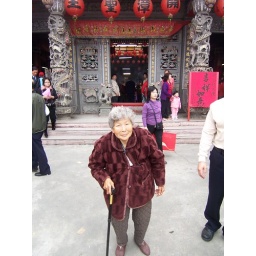
Here she is in the front plaza of the temple. Notice the lion on the left of the main door that guards the temple.